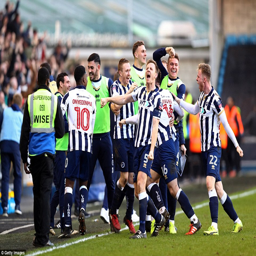
players celebrate in front of their dugout after football player scored a last - gasp winner in their tie